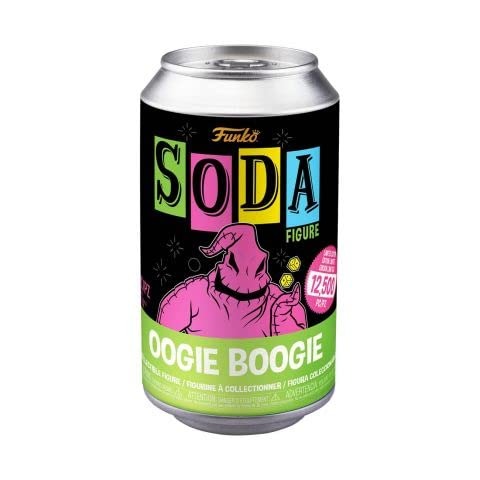
Item Name: Funko Soda Pop! The Nightmare Before Christmas: Oogie Boogie Black Light Vinyl Soda Pop (1 in 6 Chance of Chase)
Product Description: Funko Soda Pop! The Nightmare Before Christmas: Oogie Boogie Black Light Vinyl Soda Pop. 1 in 6 Chance of Chase
Value: 1.0
Unit: Count

Price: 28.98